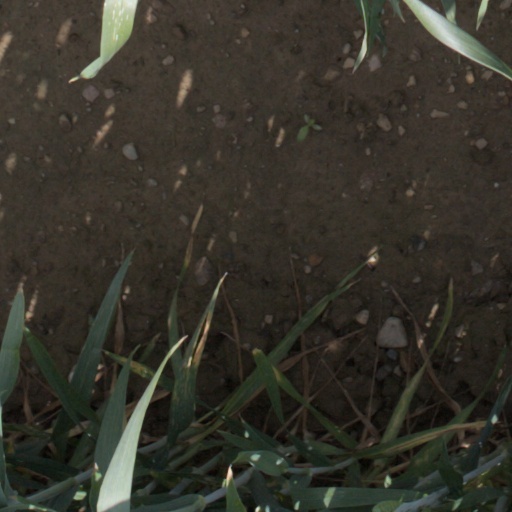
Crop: wheat